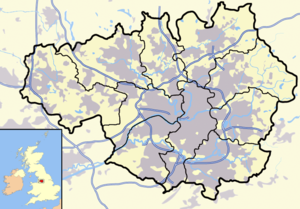
Bromley Cross est une ville britannique situé au sud de Turton dans la région métropolitaine de Bolton et Manchester. Historiquement une partie du Lancashire se trouve à côté de Bromley Cross.